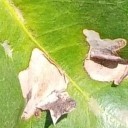
Label: Miner